Nelidovo, Nelidovsky District, Tver Oblast

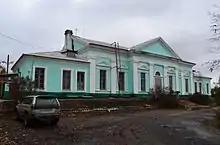
Nelidovo railway station

The railway which connects Moscow and Riga via Rzhev, crosses the district from east to west. There is passenger railway traffic.